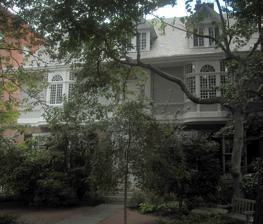
Building: Fuller House (Washington, D.C.)
Country: United States of America
Year built: 1893
Historic house in Washington, D.C., United States United States historic place Fuller House U.S. National Register of Historic Places U.S. Historic district Contributing property Location 2317 Ashmead Pl., NW Washington, D.C. Coordinates 38°55′8″N 77°2′53″W / 38.91889°N 77.04806°W / 38.91889; -77.04806 Built 1893 Architect Thomas J.D. Fuller NRHP reference No. 85000302 Added to NRHP February 21, 1985 Fuller House is an historic house in the Kalorama Triangle neighborhood of Washington, D.C. It has been listed on the District of Columbia Inventory of Historic Sites since 1985 and it was listed on the National Register of Historic Places in 1985.  The house was designed by architect Thomas J.D. Fuller and completed in 1893.  It is a contributing property in the Kalorama Triangle Historic District . References